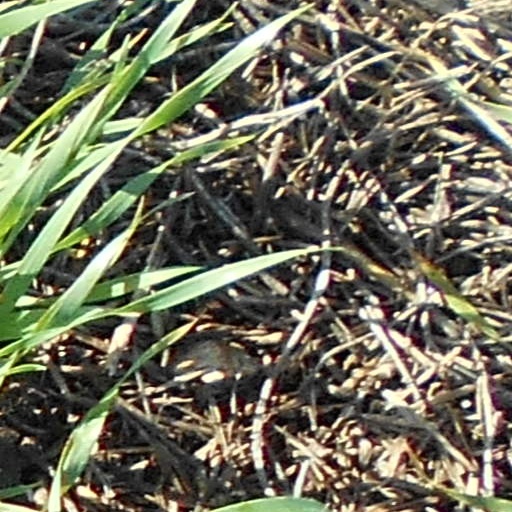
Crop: wheat